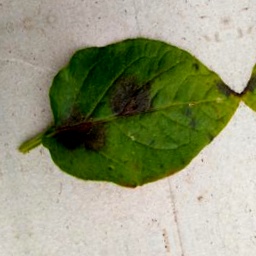
Etiqueta: Late Blight